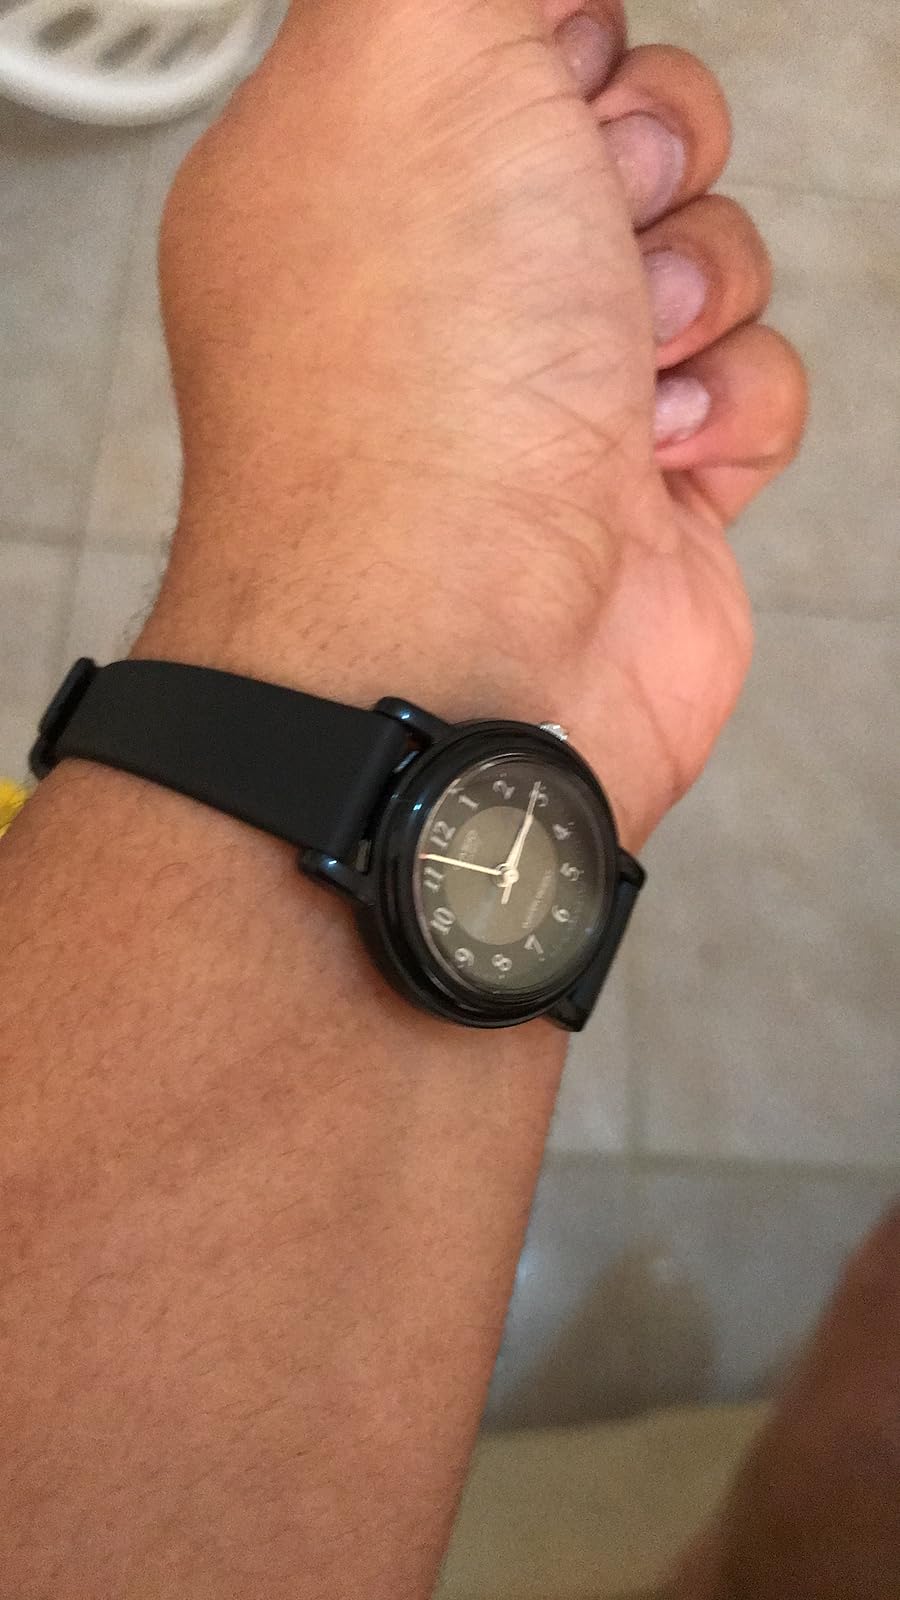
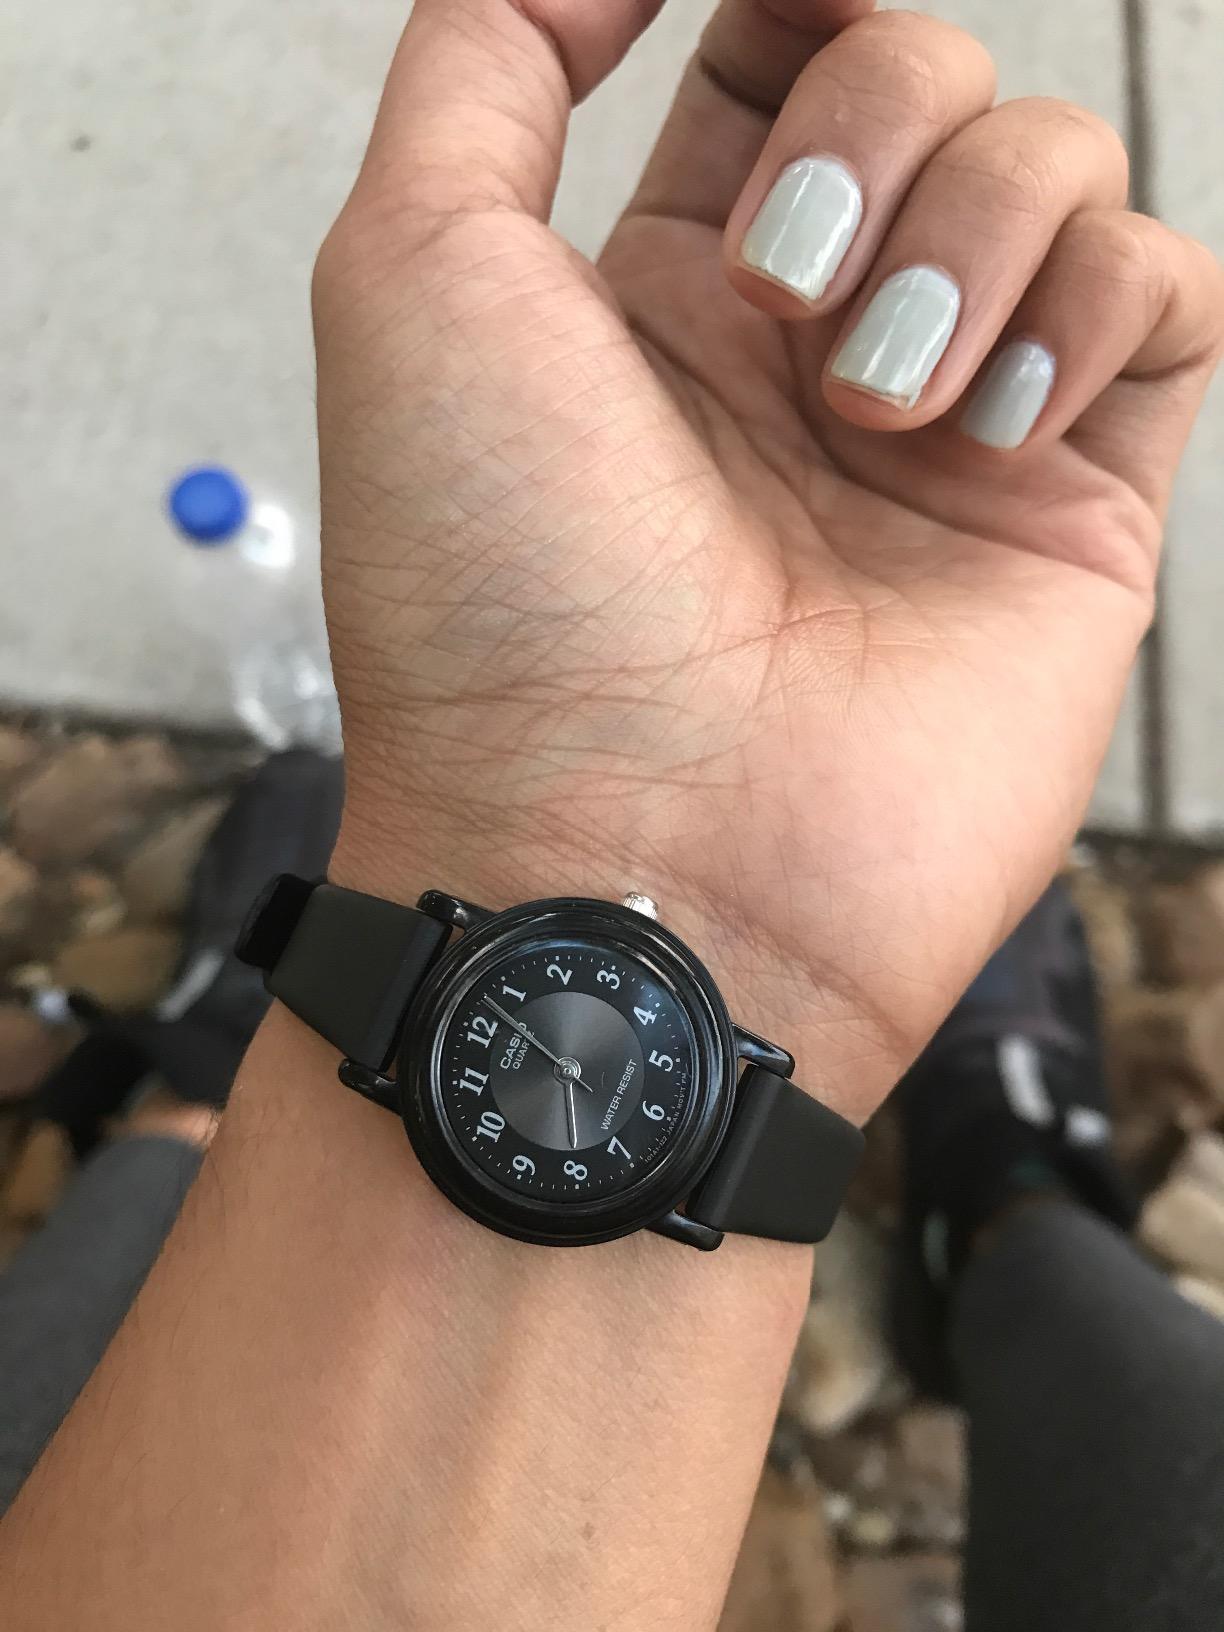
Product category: accessories_watch
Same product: yes